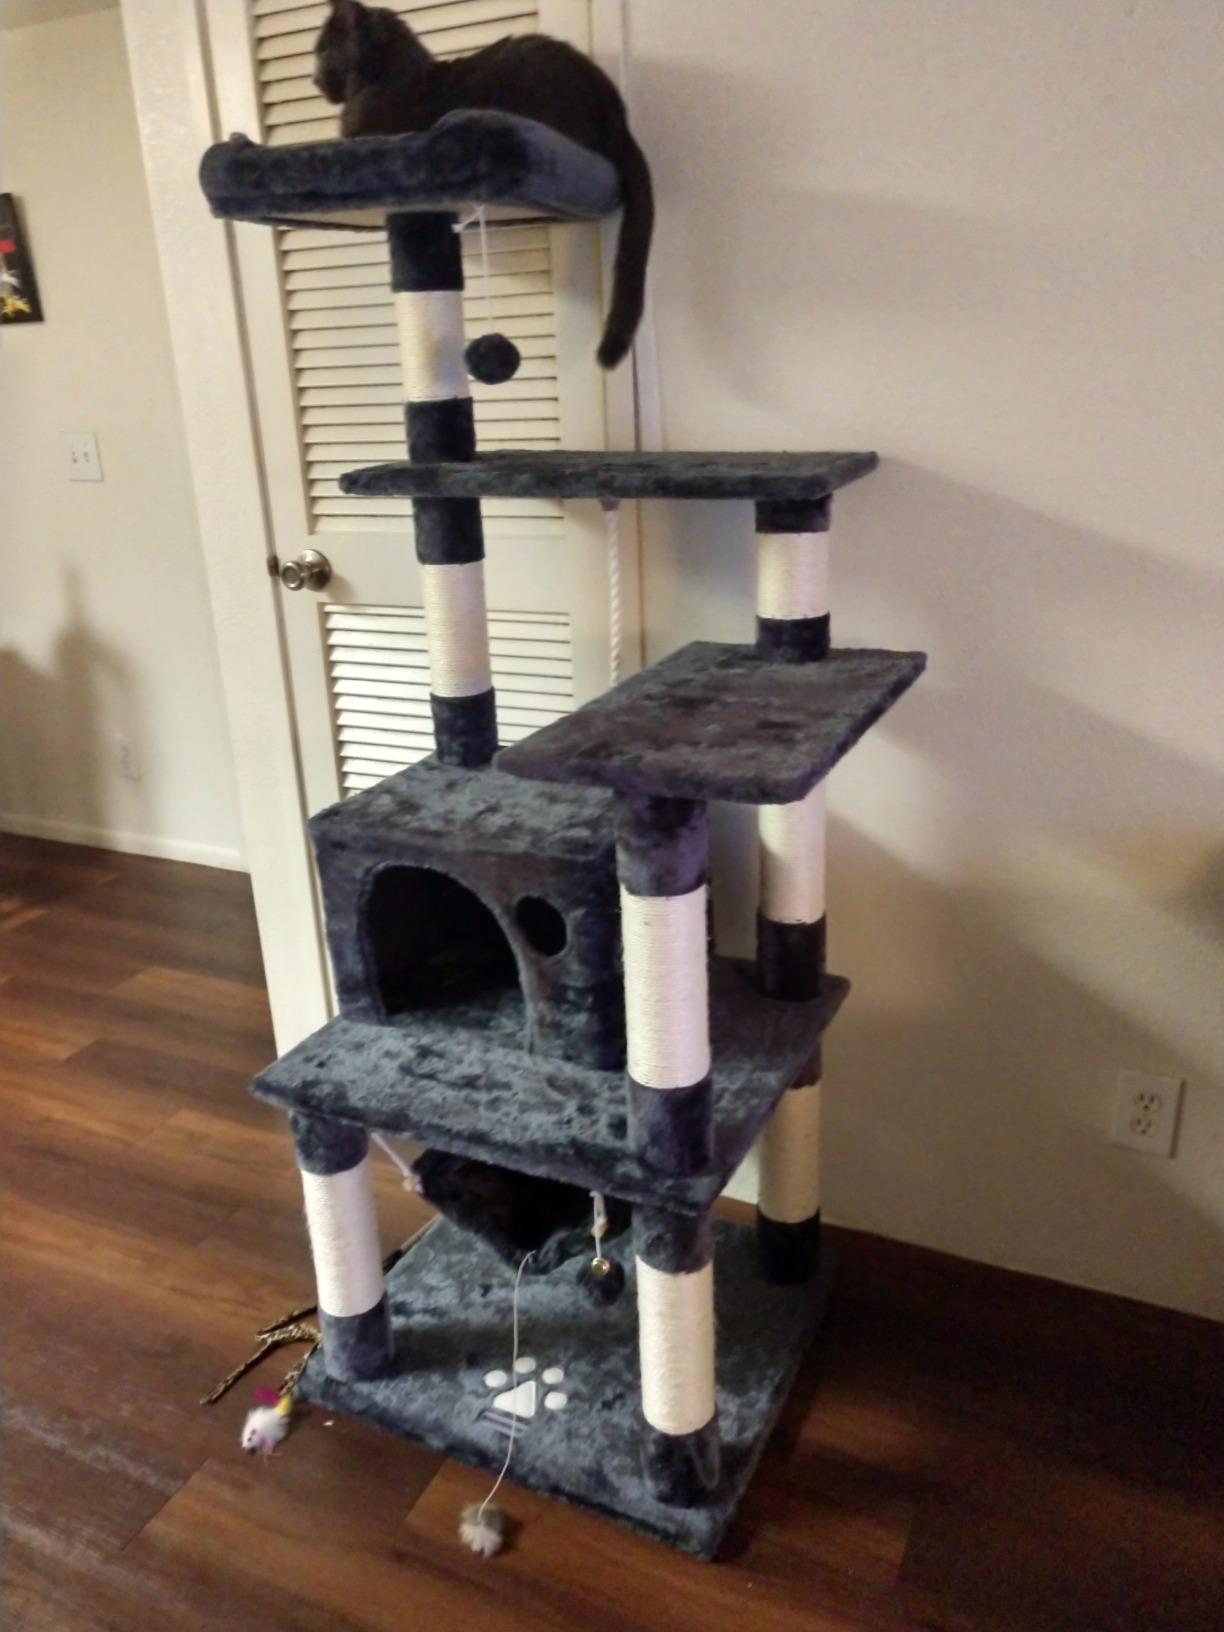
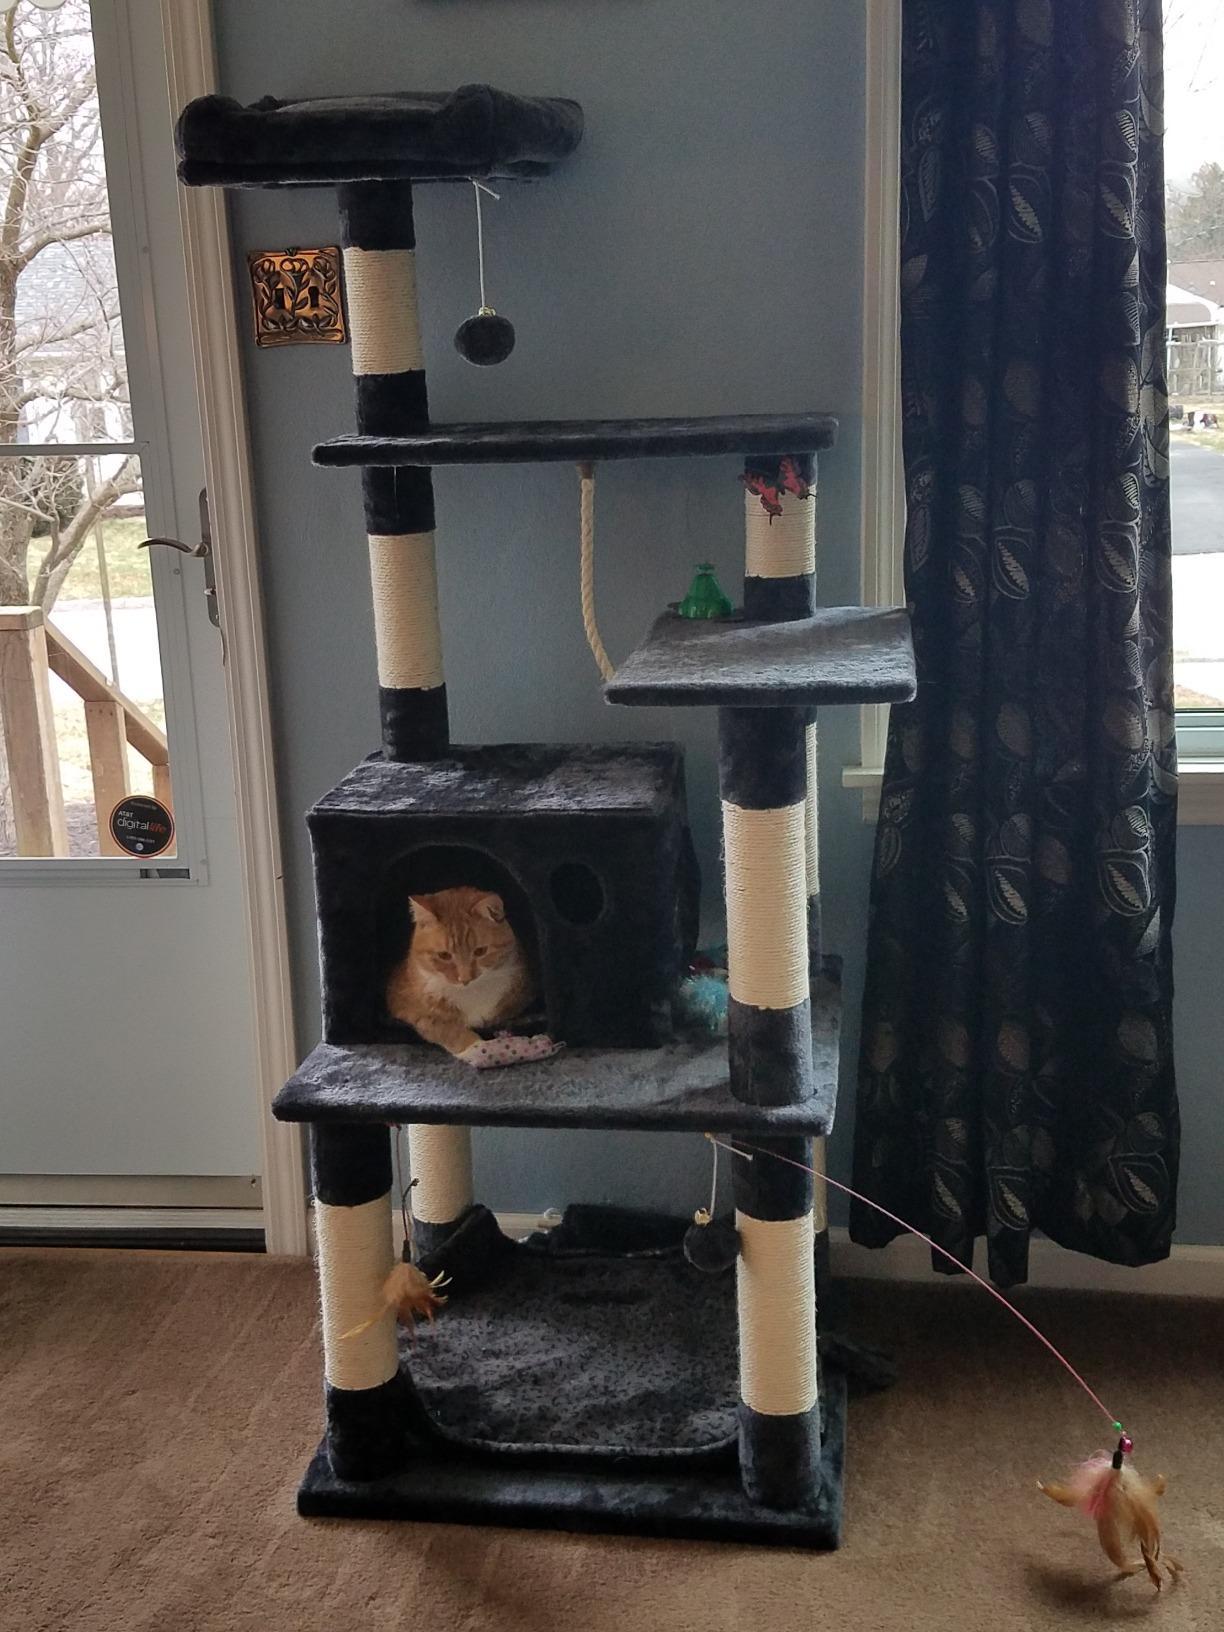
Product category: items_cat tree
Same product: yes